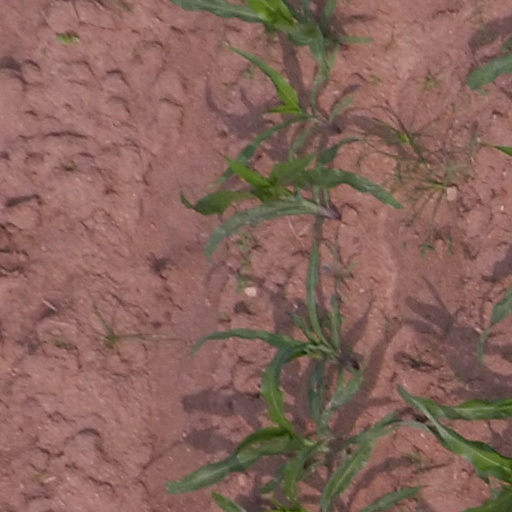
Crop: maize; corn